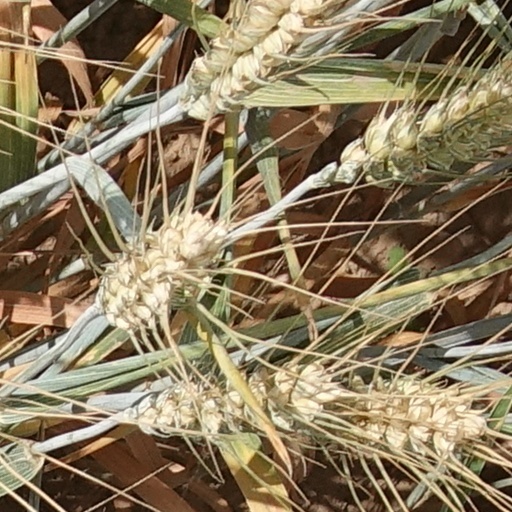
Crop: wheat